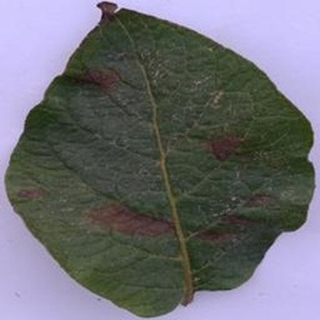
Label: potato_late_blight